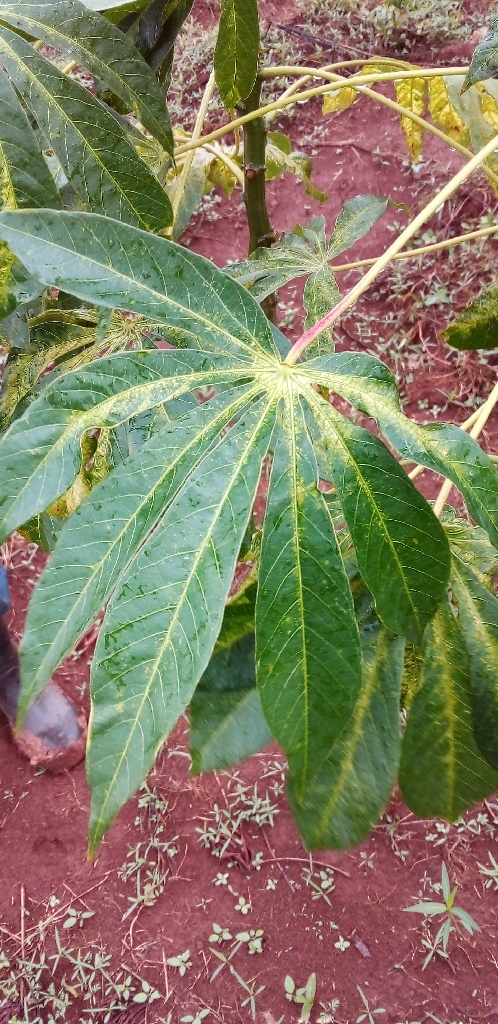
Label: cassava mosaic disease (cmd)